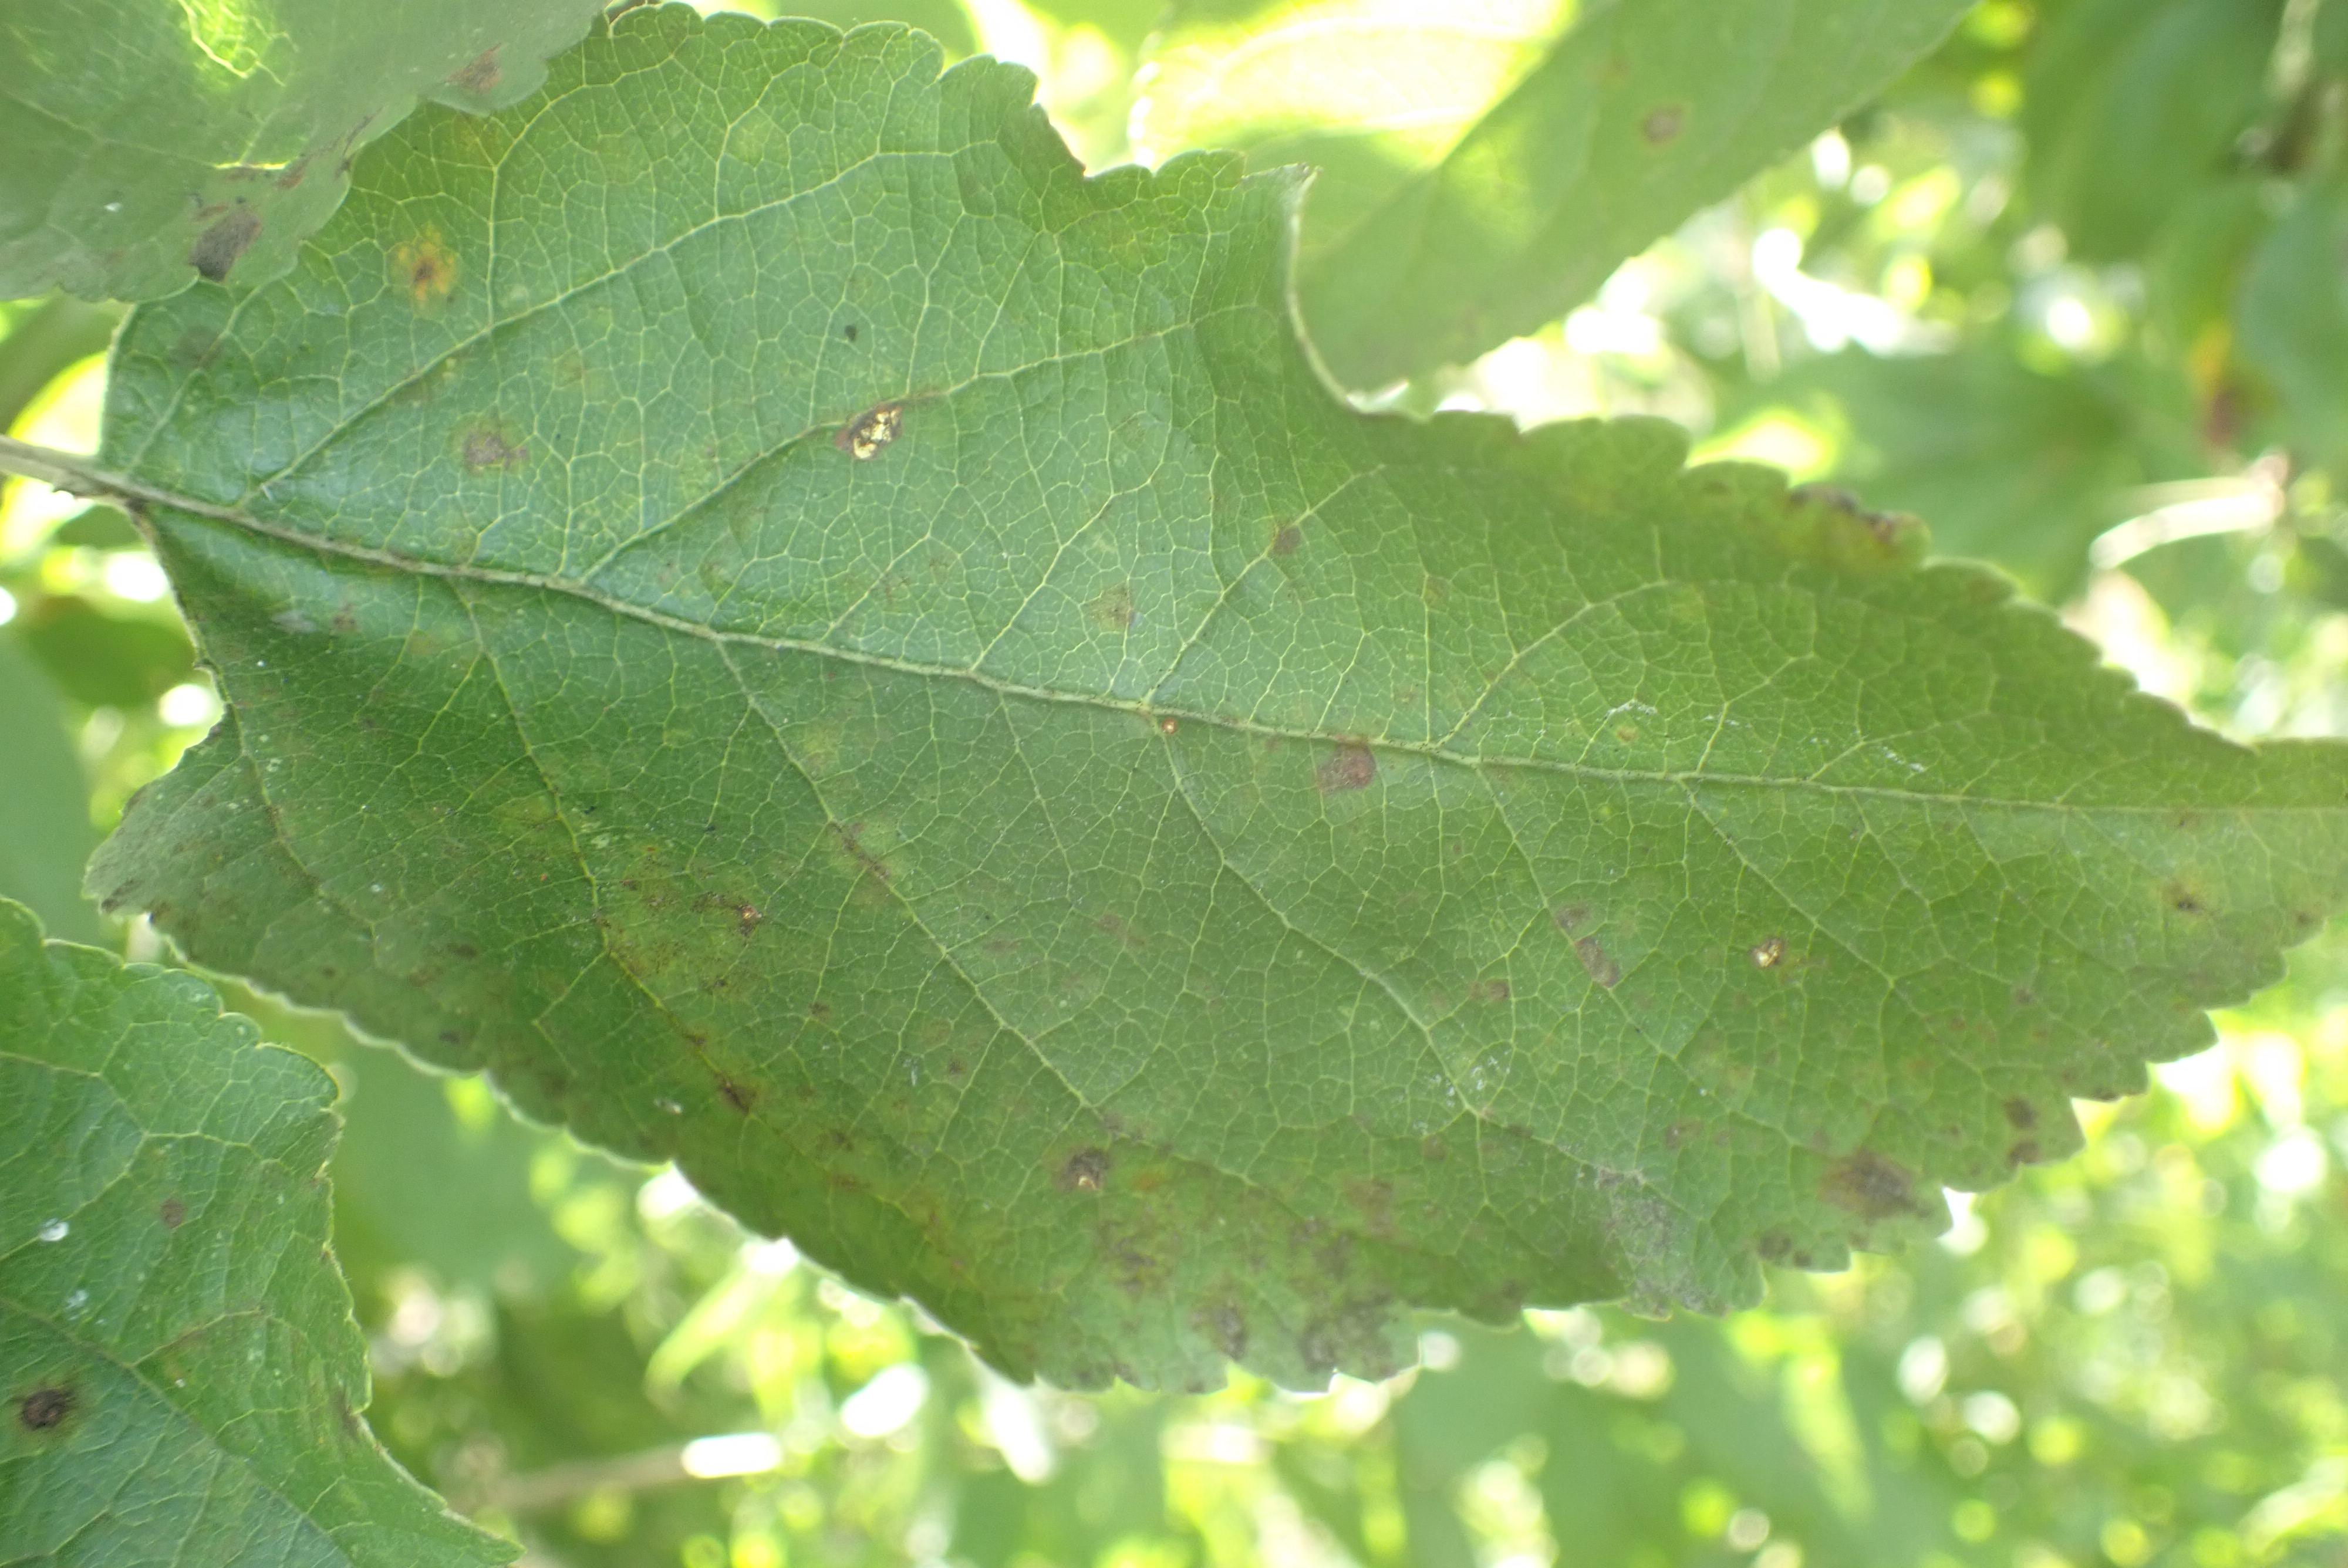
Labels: complex